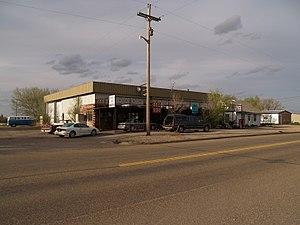
La ville d’Amidon est le siège du comté de Slope, dans l’État du Dakota du Nord, aux États-Unis. Lors du recensement de 2010, sa population s’élevait à 20 habitants, ce qui en fait le troisième siège de comté le moins peuplé du pays après Brewster, dans le Nebraska, et Mentone, dans le Texas. C’est pratiquement une ville fantôme.